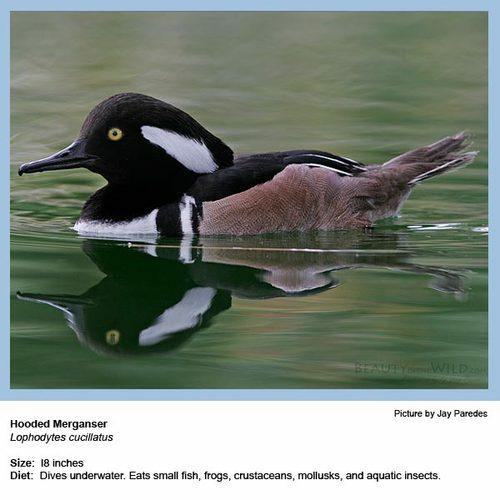
A photo of a hooded merganser